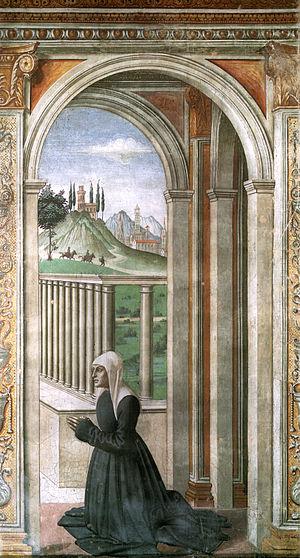
La chapelle Tornabuoni est la chapelle centrale de l'abside de l'église Santa Maria Novella, première basilique de Florence en Italie.